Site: brandenburg
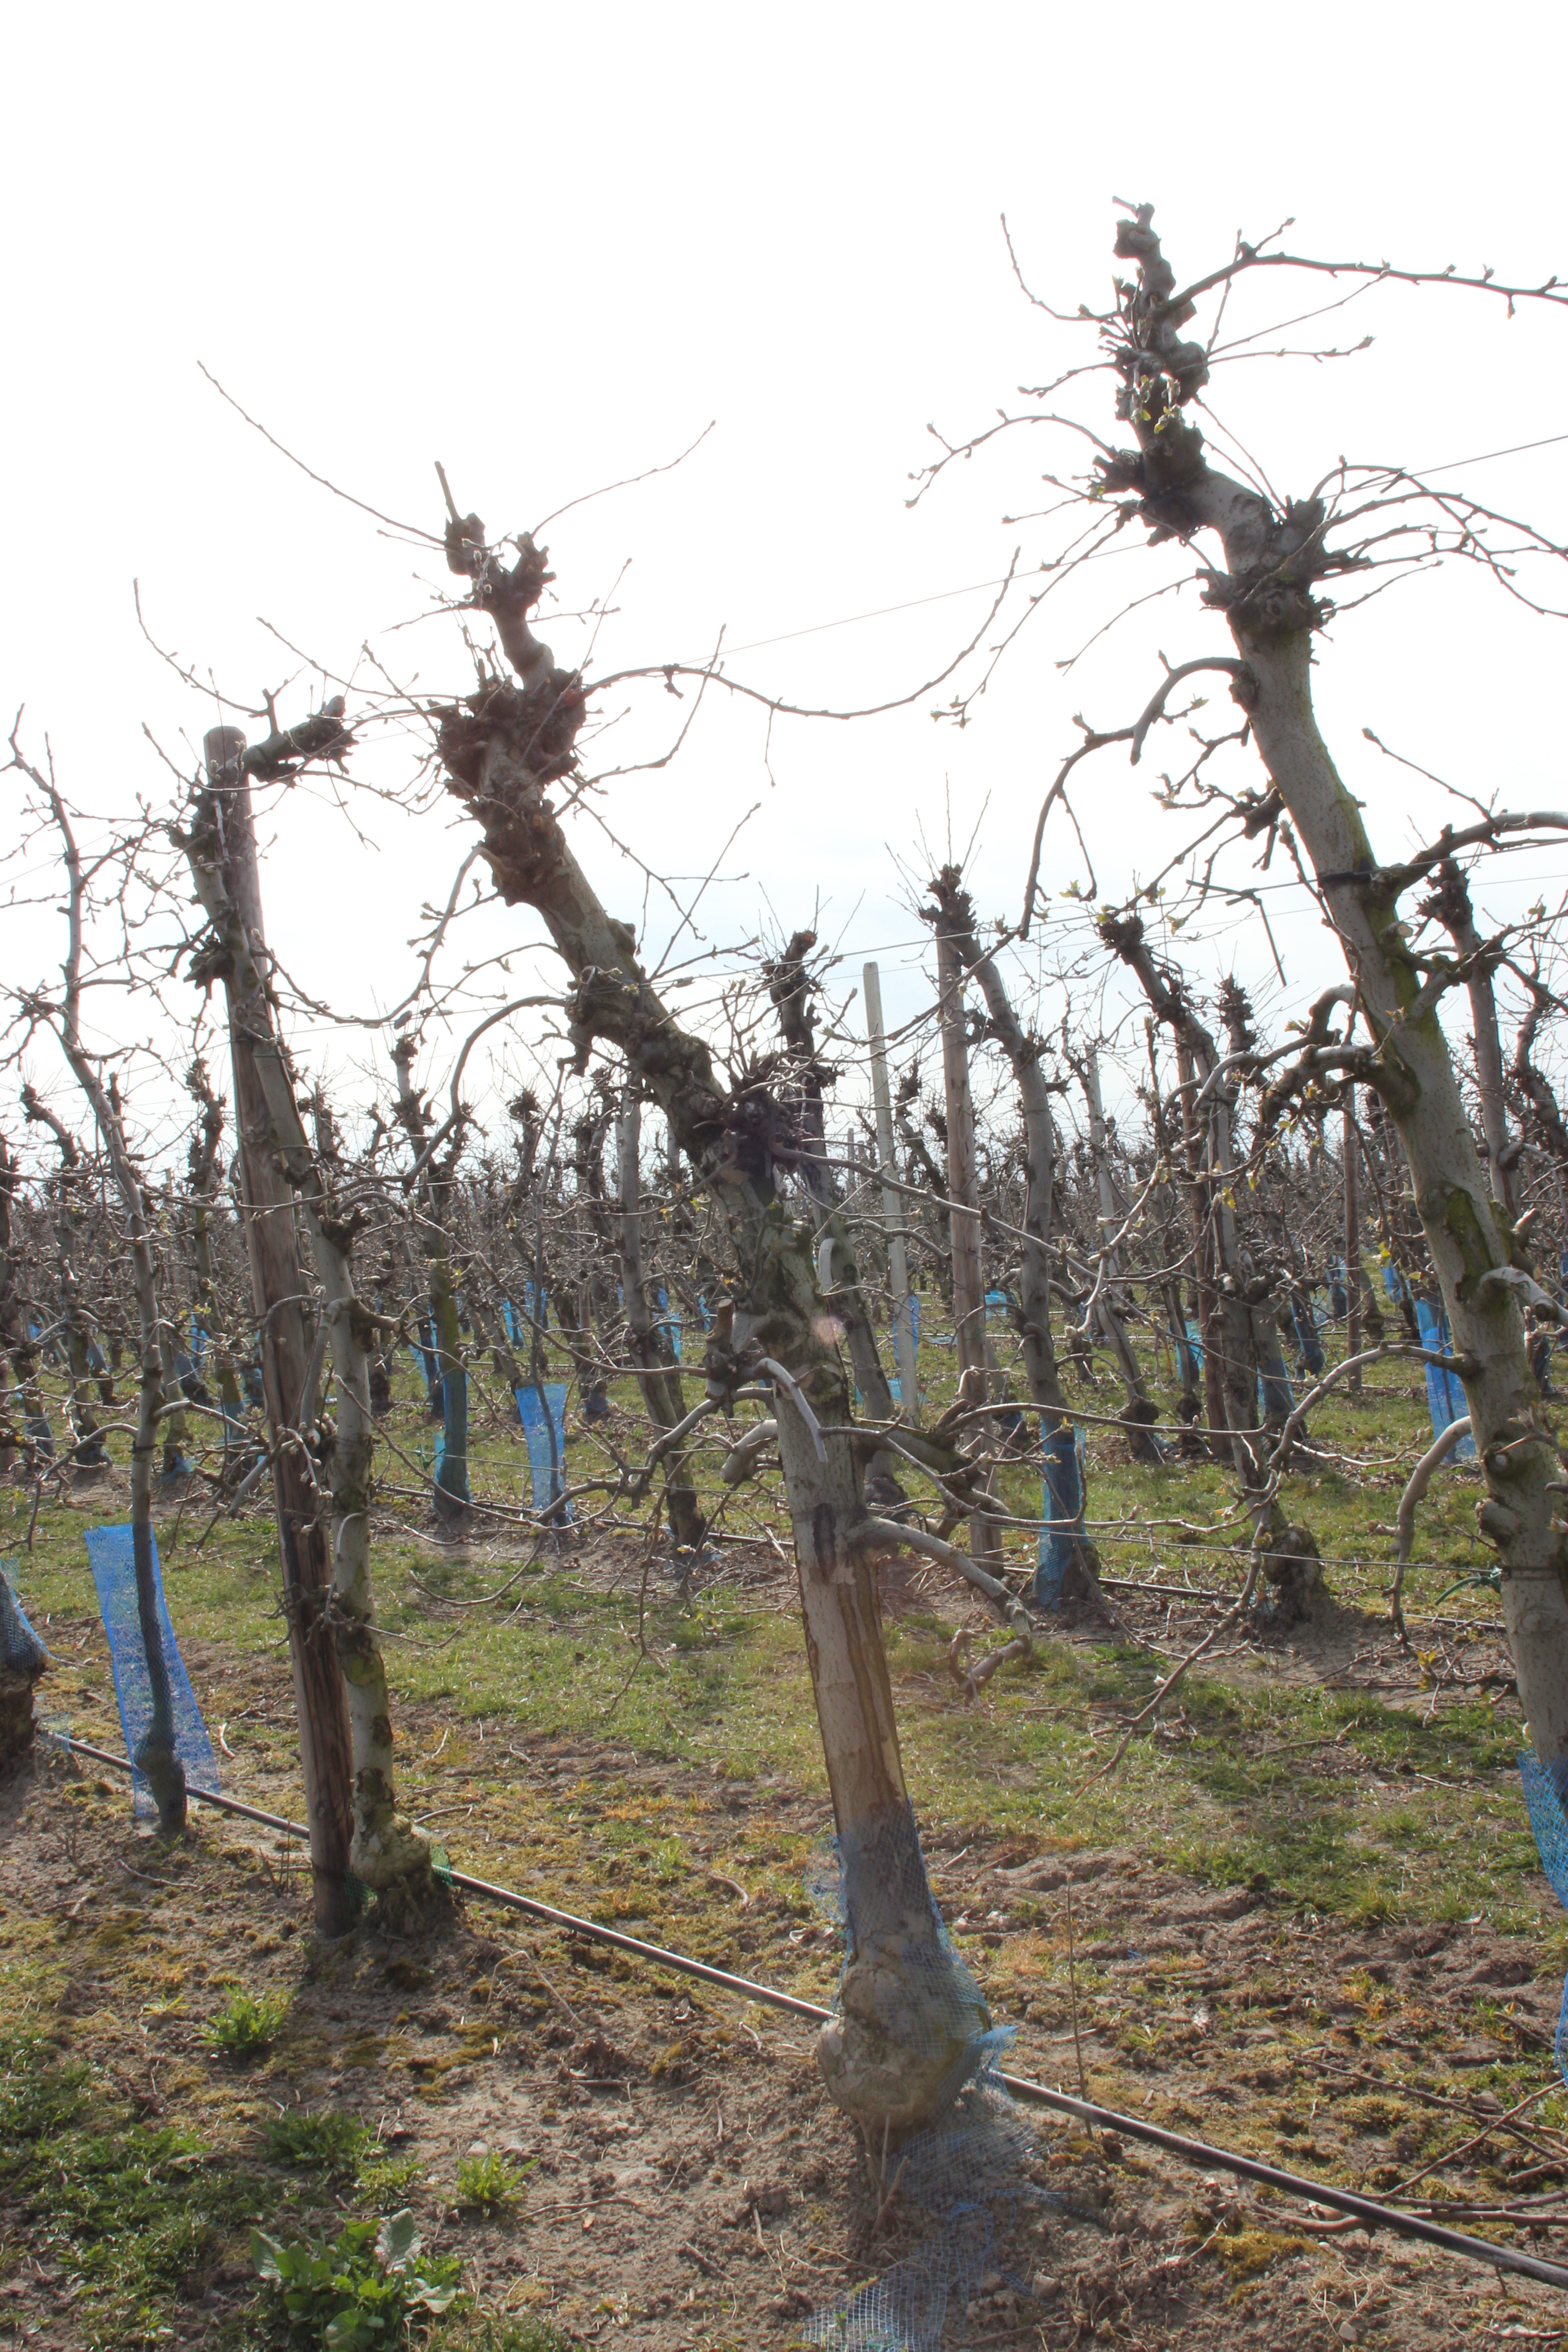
Growth stage (BBCH 54): Inflorescence emergence